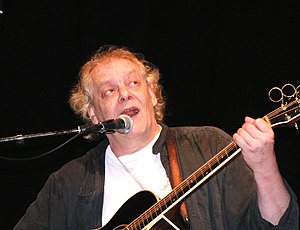
Stig Møller
Stig Møller under koncert Kulturnatten 2005 på Stændertorvet i Roskilde
Stig Møller under koncert på Kulturnatten på Stændertorvet i Roskilde, 2. september 2005
Stig Møller er en dansk sanger, guitarist og sangskriver.